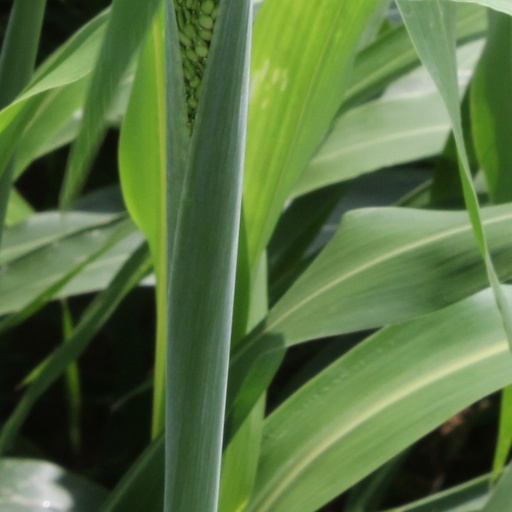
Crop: sorghum